Burton D. Patrick

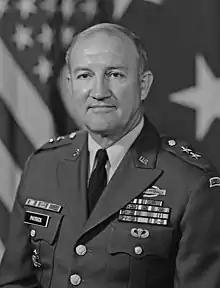
Pictured in 1984 as major general

Burton DeWayne Patrick (born October 11, 1935) is a retired lieutenant general in the United States Army. He is a former commander of the 101st Airborne Division. During the Vietnam War, he was Special Forces Advisor to the 42nd Vietnamese Ranger Battalion.